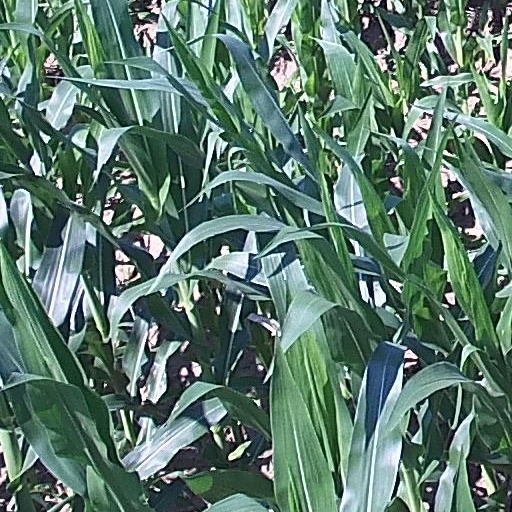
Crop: maize; corn